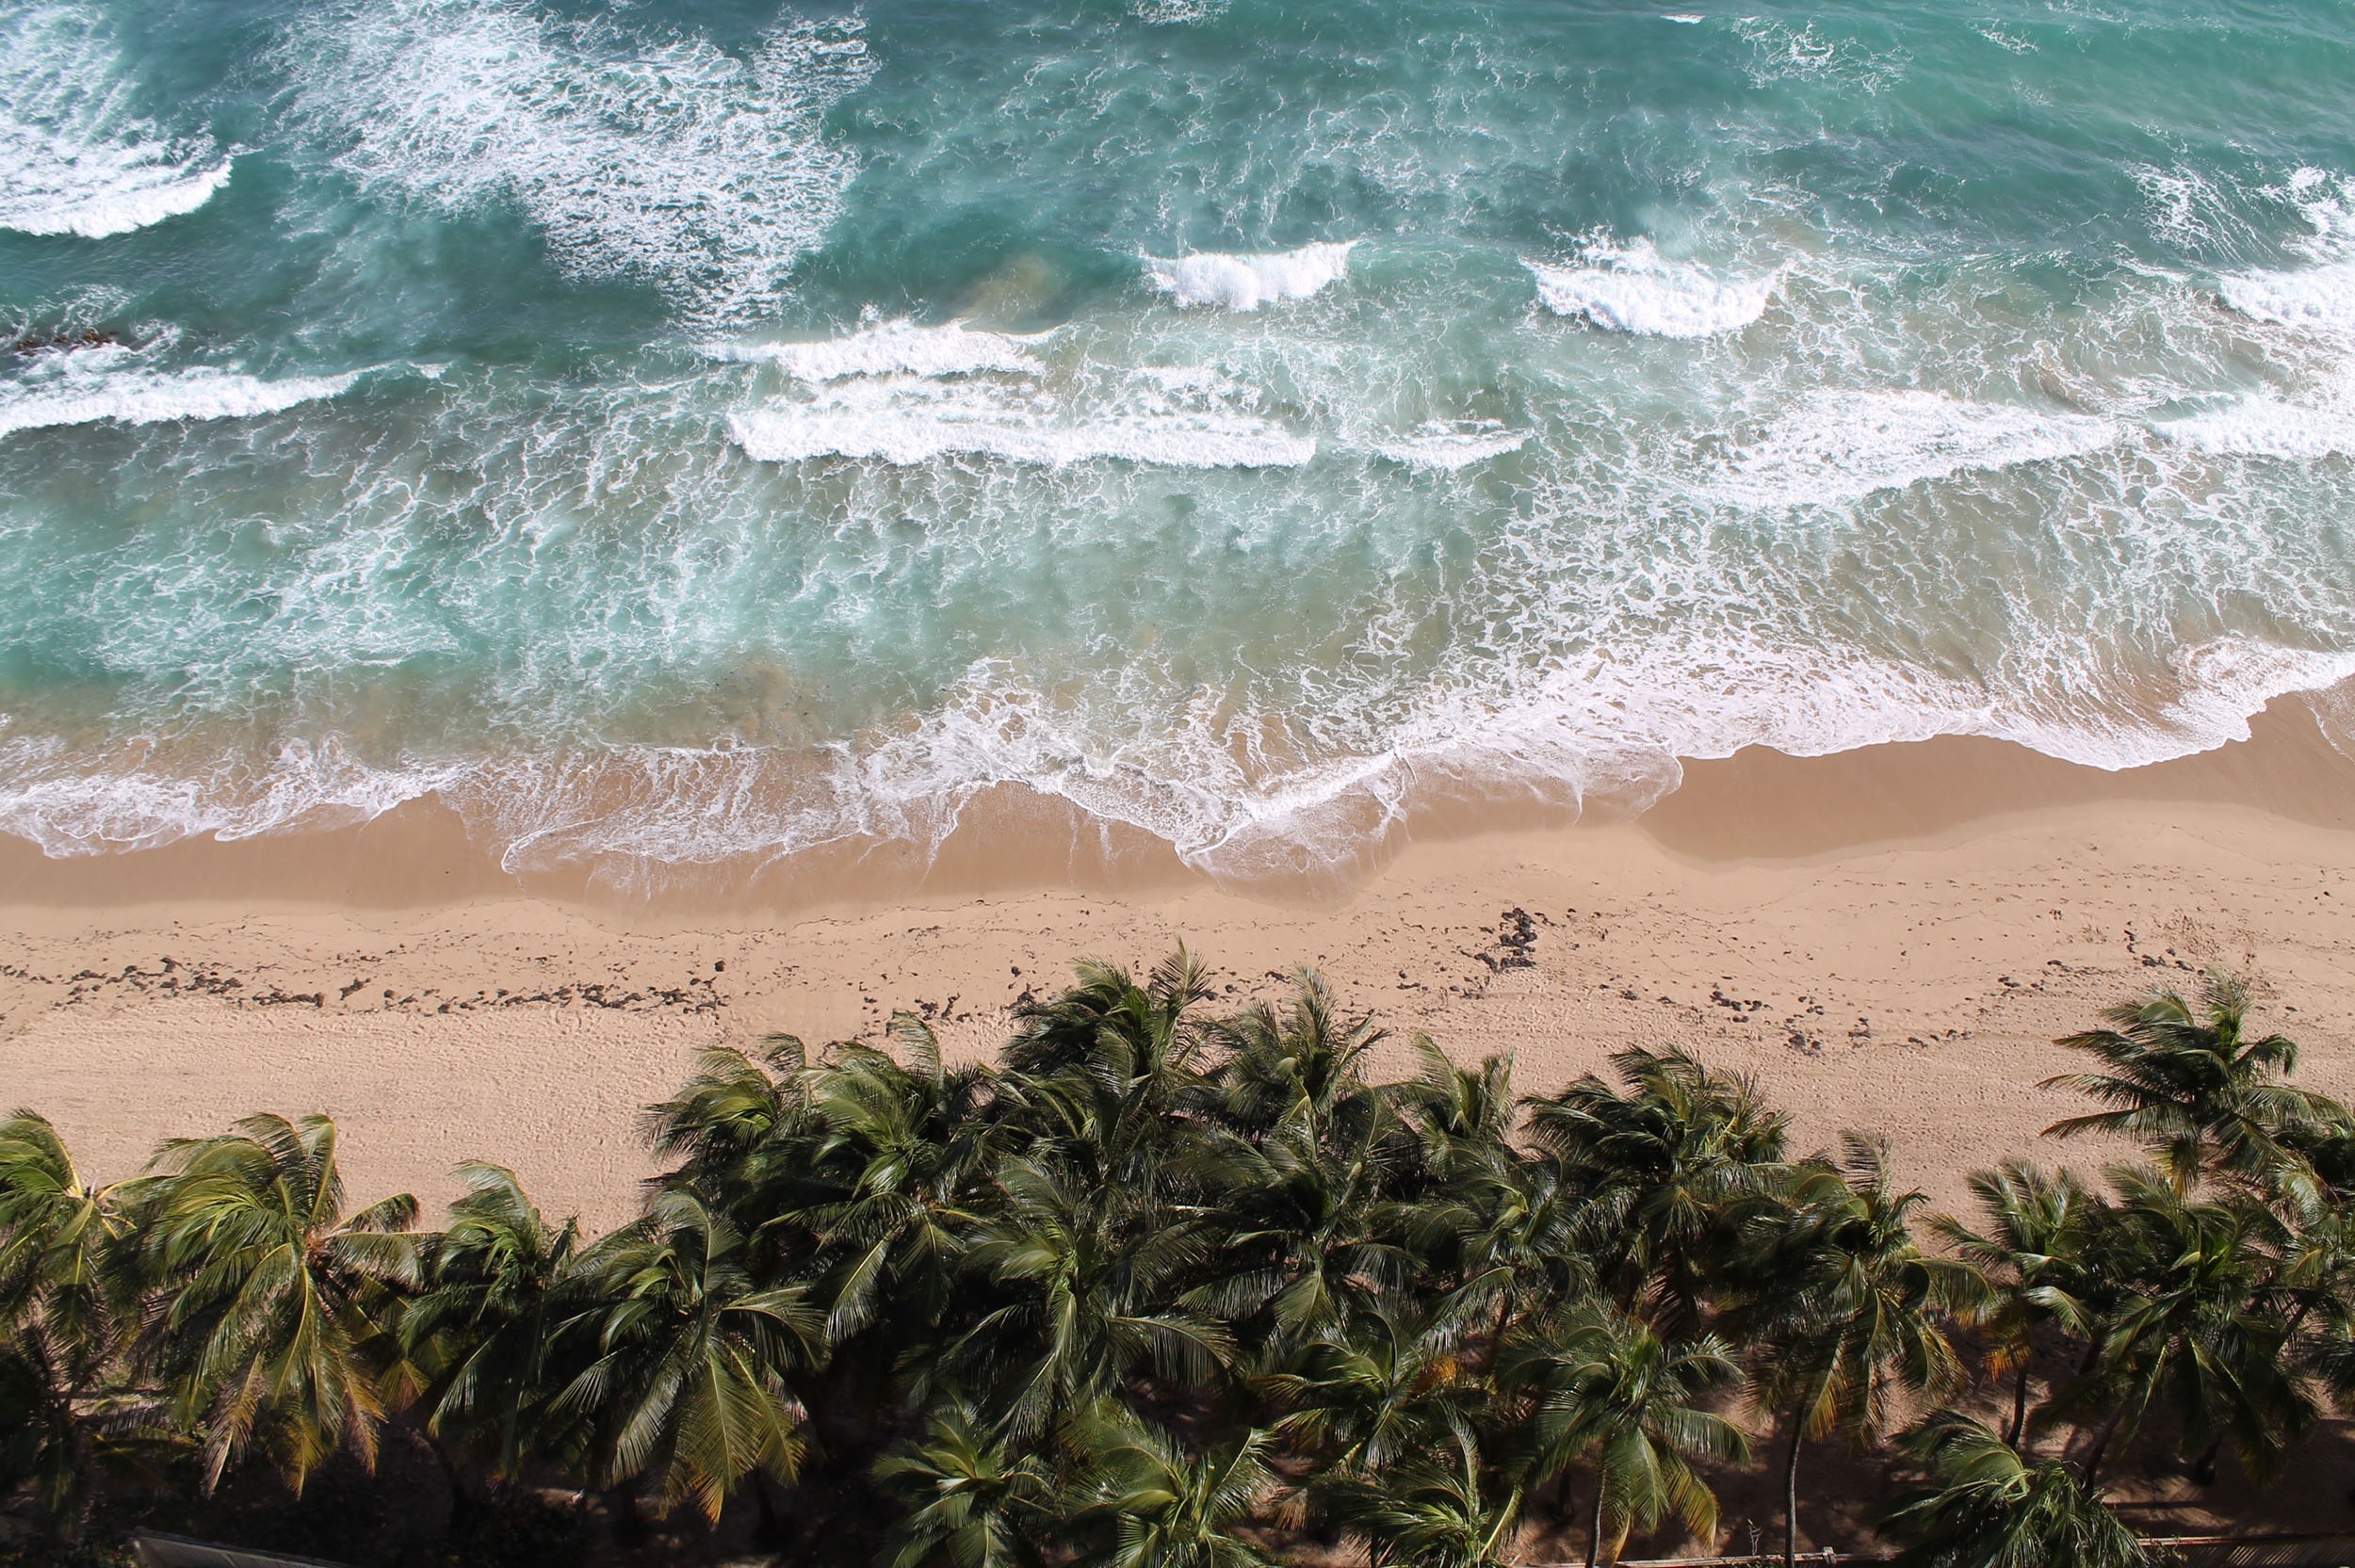
beach, sea, coast, water, nature, sand, ocean, shore, wave, wind, summer, travel, surf, tropical, holiday, seashore, terrain, material, waves, palm trees, puerto rico, wind wave